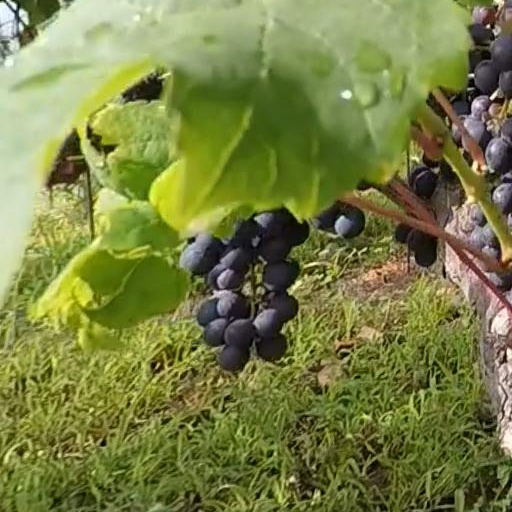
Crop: grape